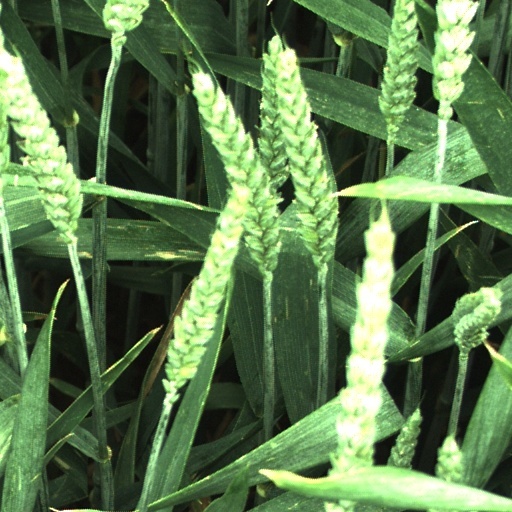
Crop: wheat